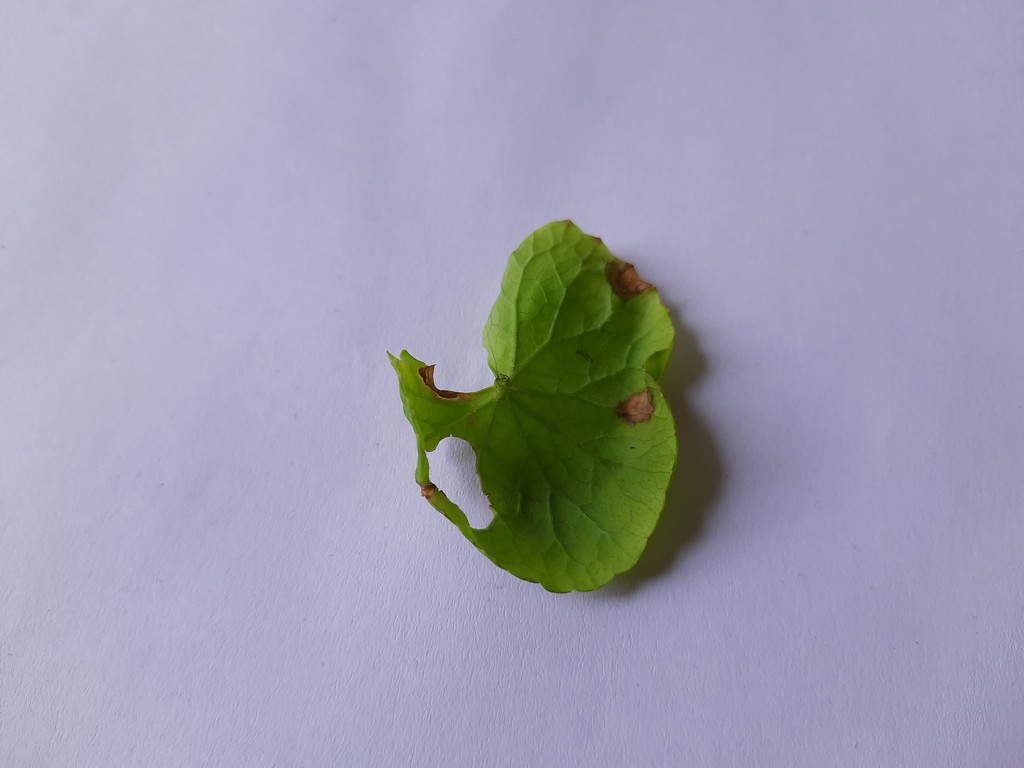
Label: Unhealthy